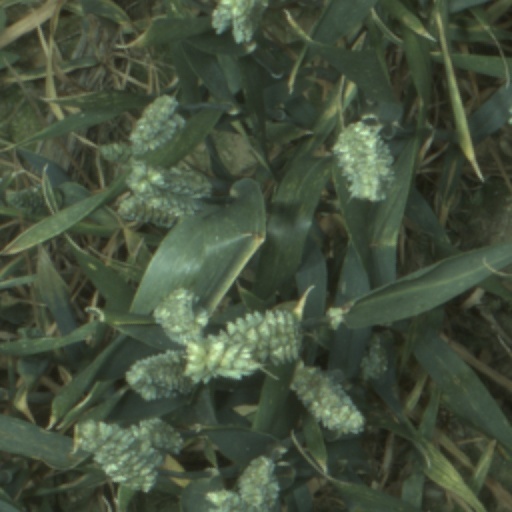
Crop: wheat